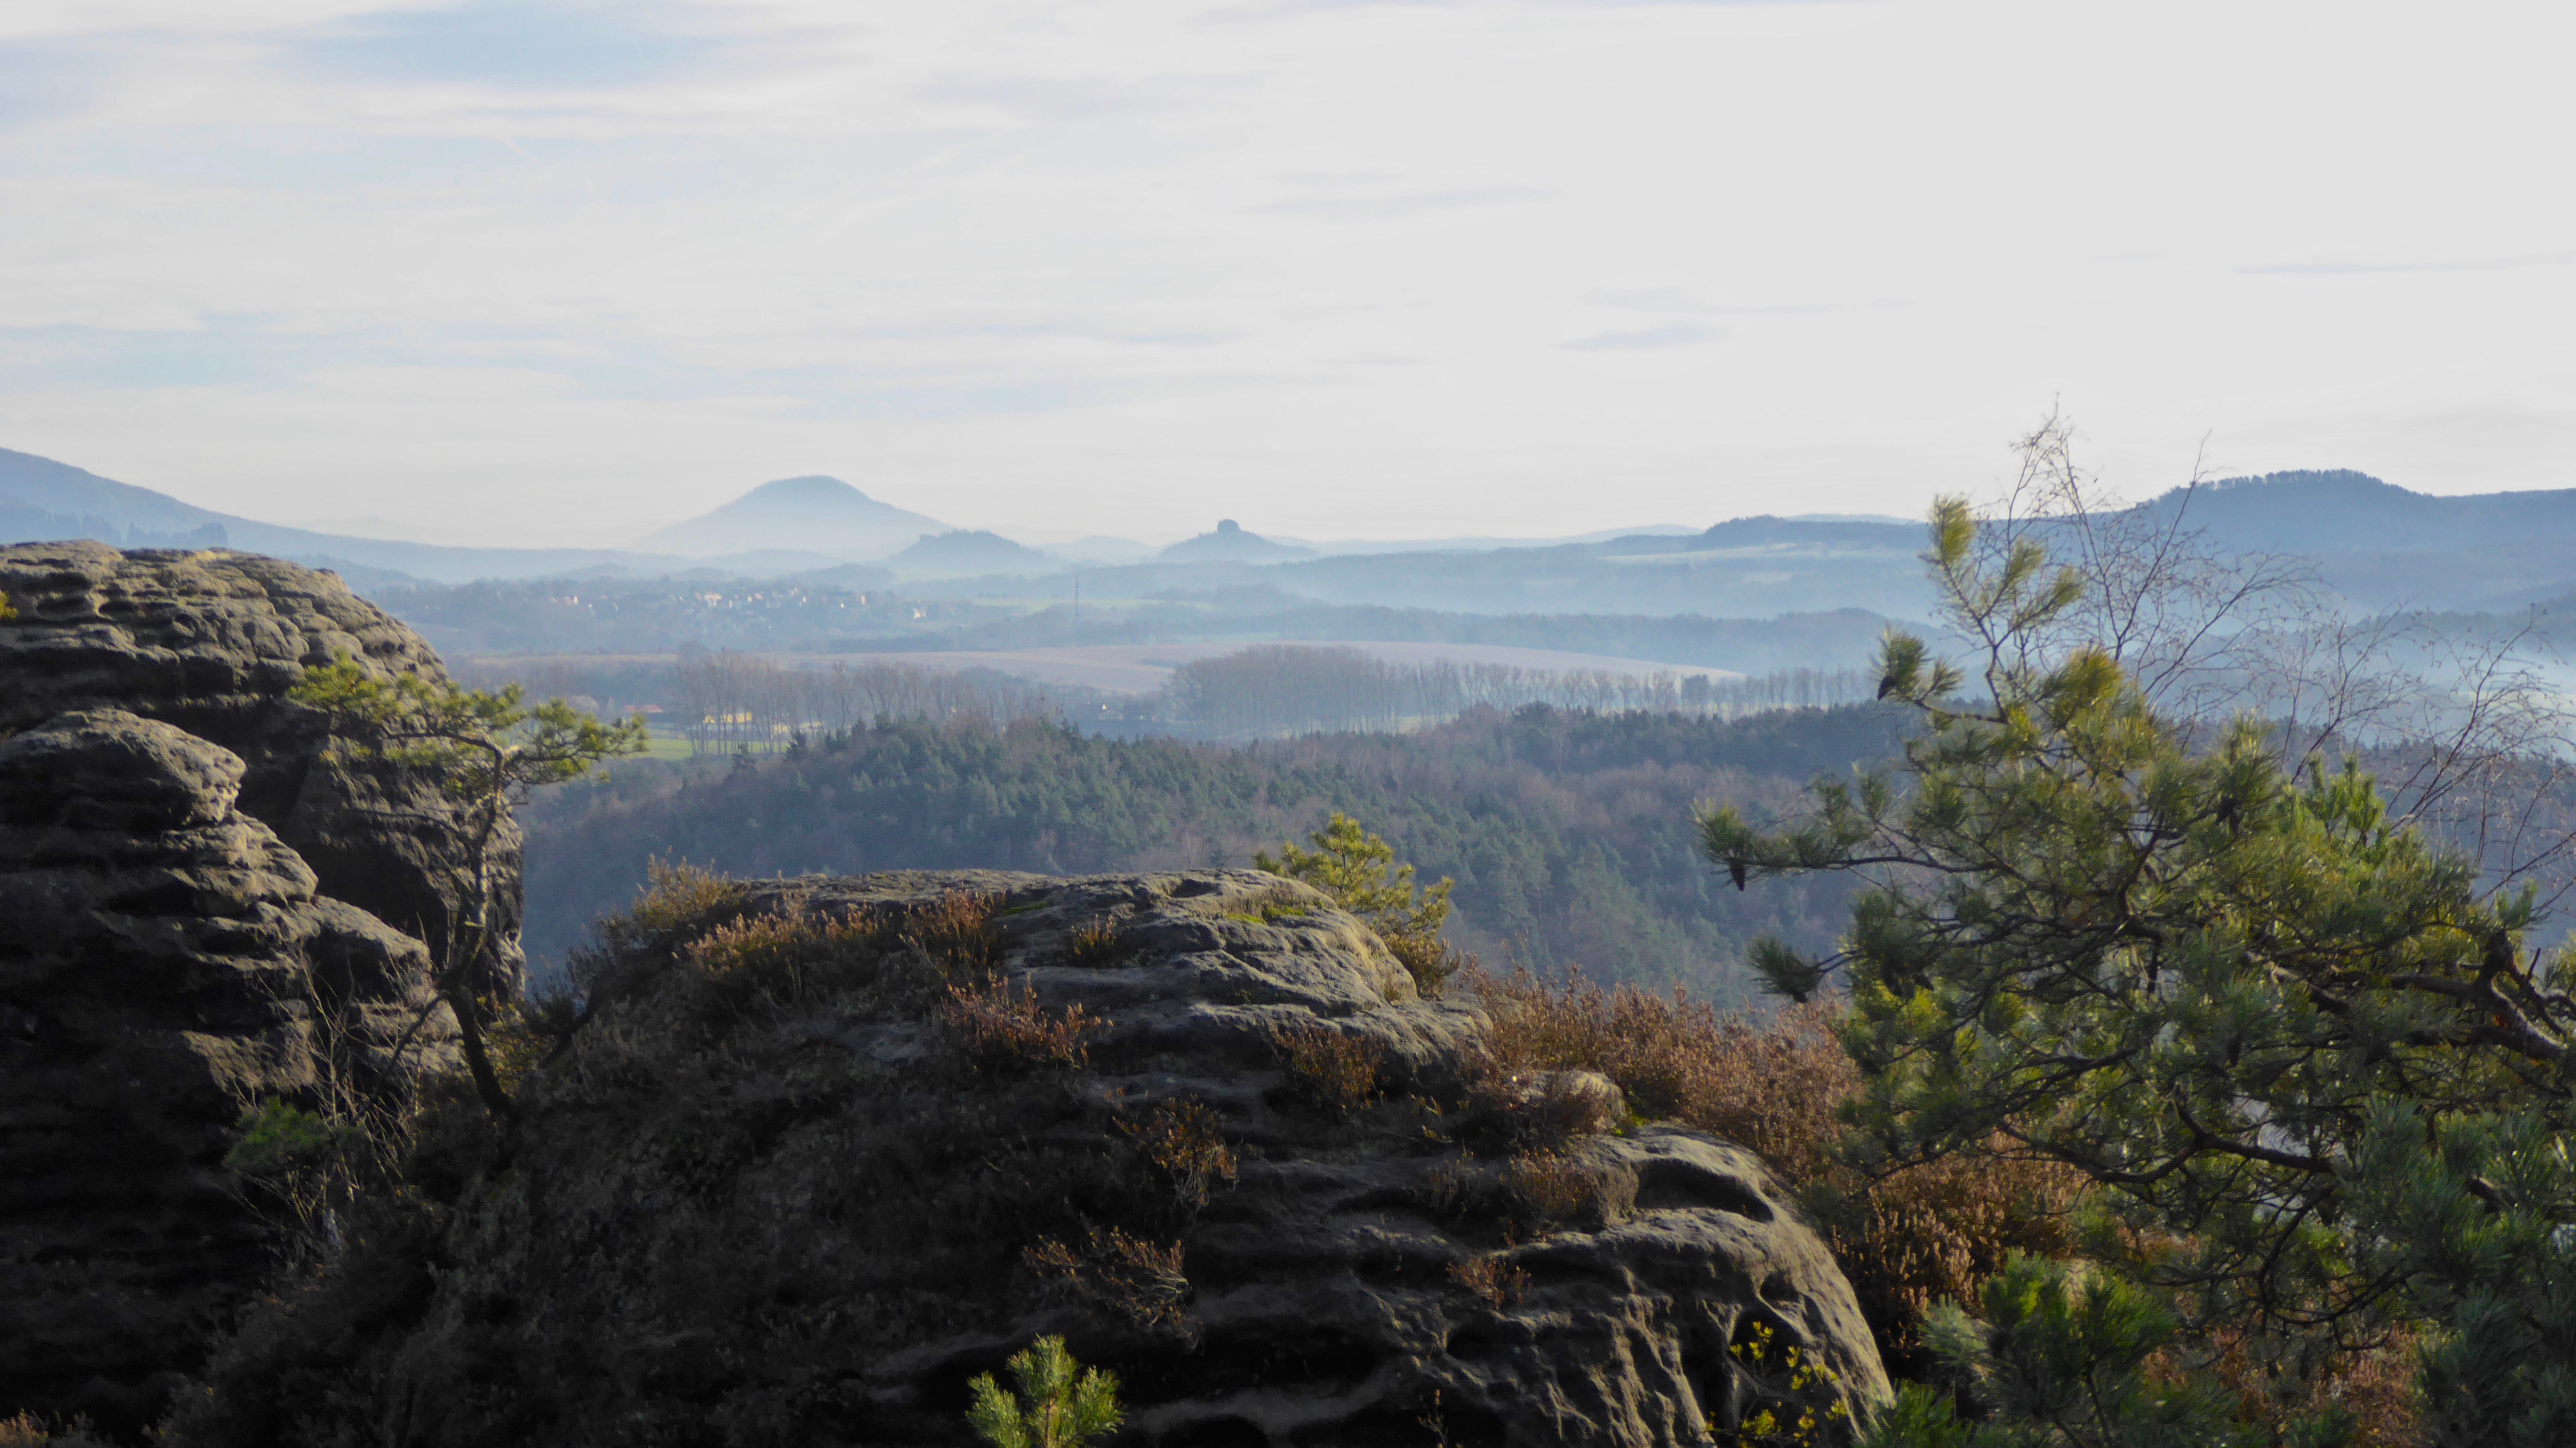
landscape, sea, coast, nature, rock, wilderness, walking, mountain, trail, hill, adventure, mountain range, cliff, terrain, national park, ridge, geology, plateau, landform, geographical feature, mountainous landforms